Elfingen

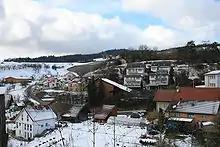
Elfingen village

Elfingen has an area, , of . Of this area, or 45.9% is used for agricultural purposes, while or 49.4% is forested. Of the rest of the land, or 3.8% is settled (buildings or roads), or 0.5% is either rivers or lakes.